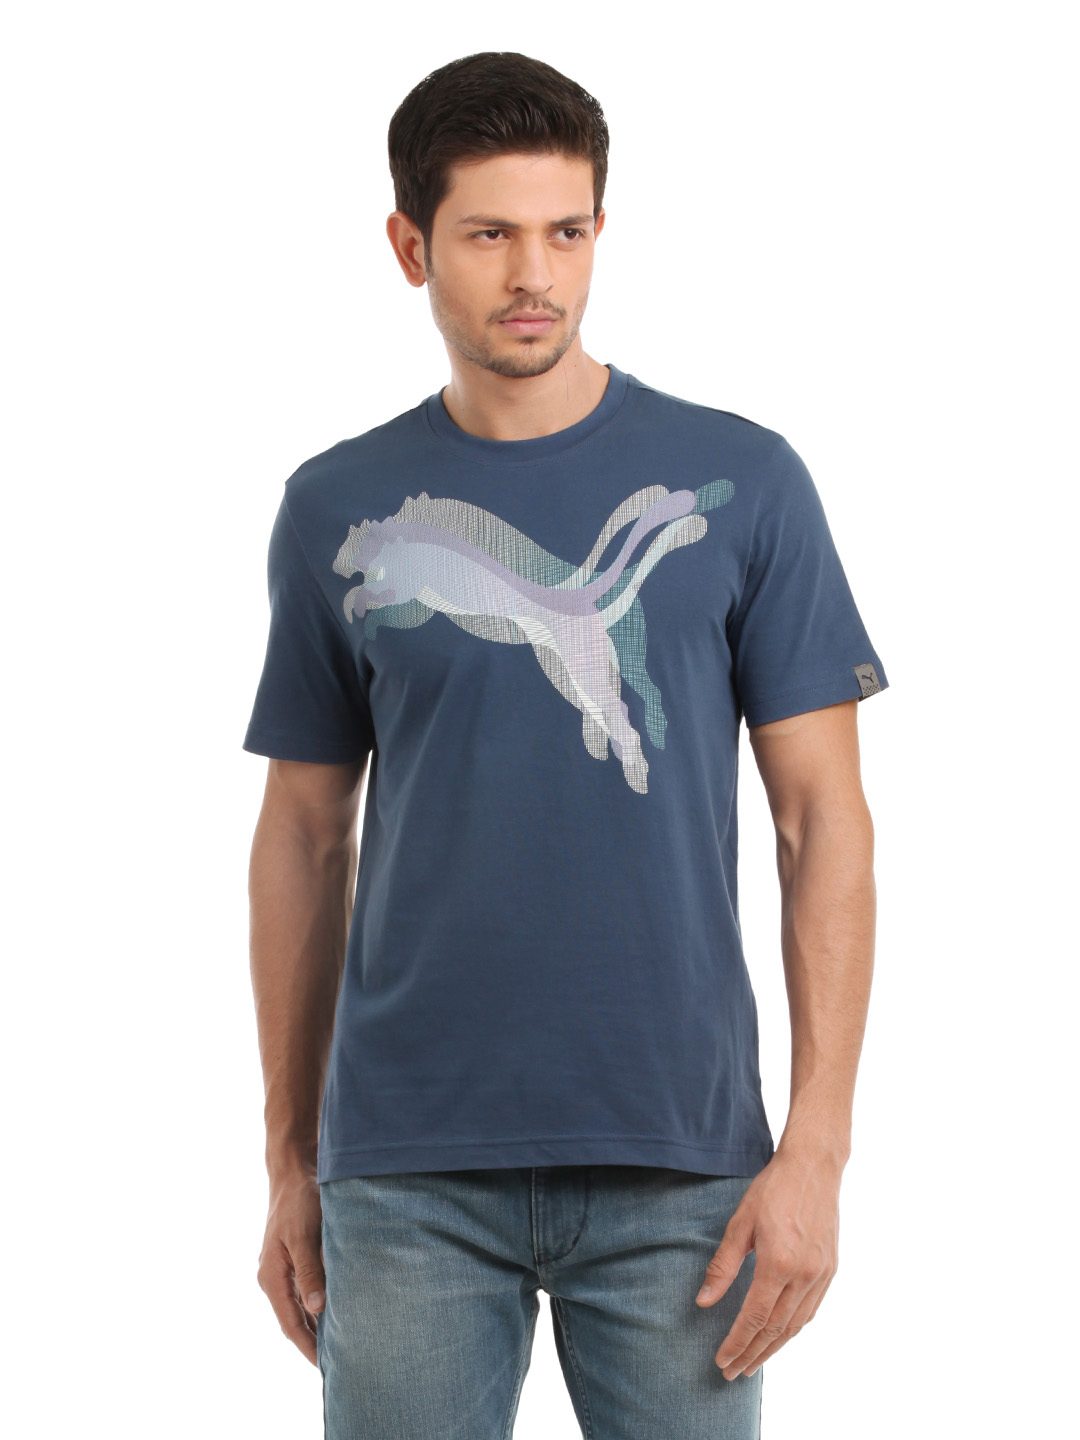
Puma Men Blue T-shirt
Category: Apparel / Topwear / Tshirts
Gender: Men
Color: Blue
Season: Summer 2012
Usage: Casual